Enchanting Grom Fright

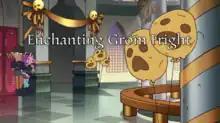
Title card of the episode

"Enchanting Grom Fright" is the sixteenth episode of the first season of the American animated television series "The Owl House", and the 16th episode overall. The episode first aired on Disney Channel in the United States on August 8, 2020. It was directed by Stu Livingston, and the teleplay was written by Molly Ostertag, from a story by Ostertag, Rachel Vine and series creator Dana Terrace.